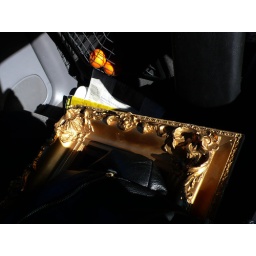
taken in yael's mom's car on the way back from the furniture warehouse in brooklyn